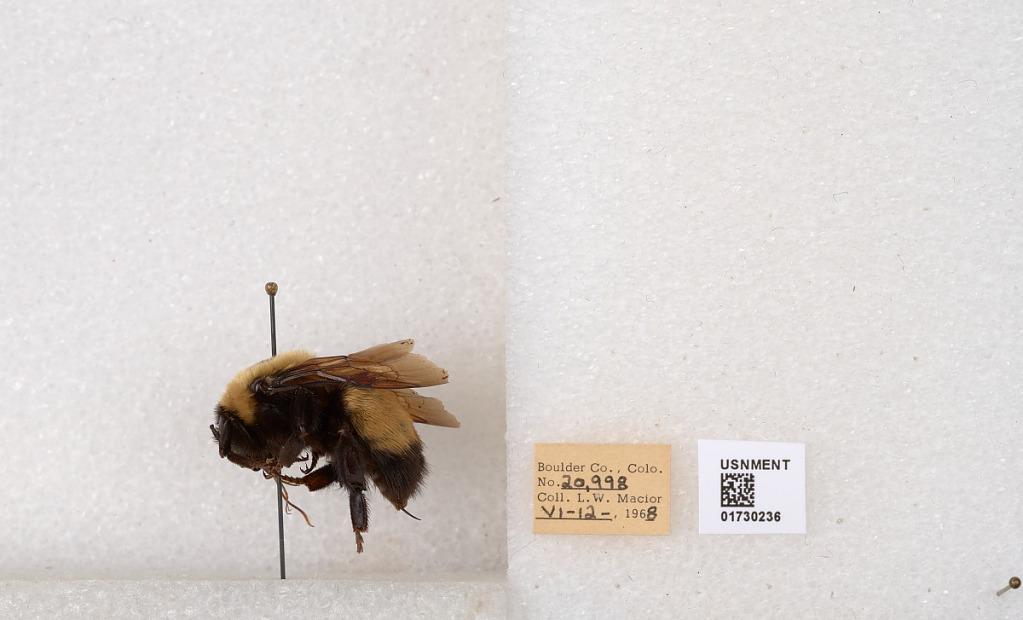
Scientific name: Bombus (Bombus) nevadensis Cresson